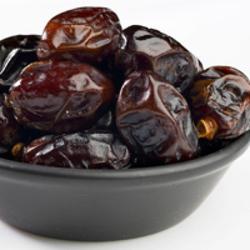
Label: Dates